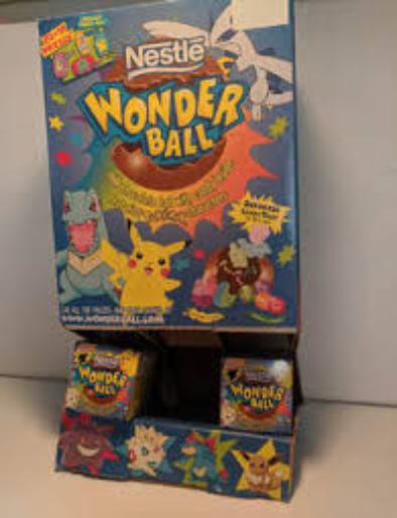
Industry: Leisure